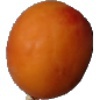
Label: apricot